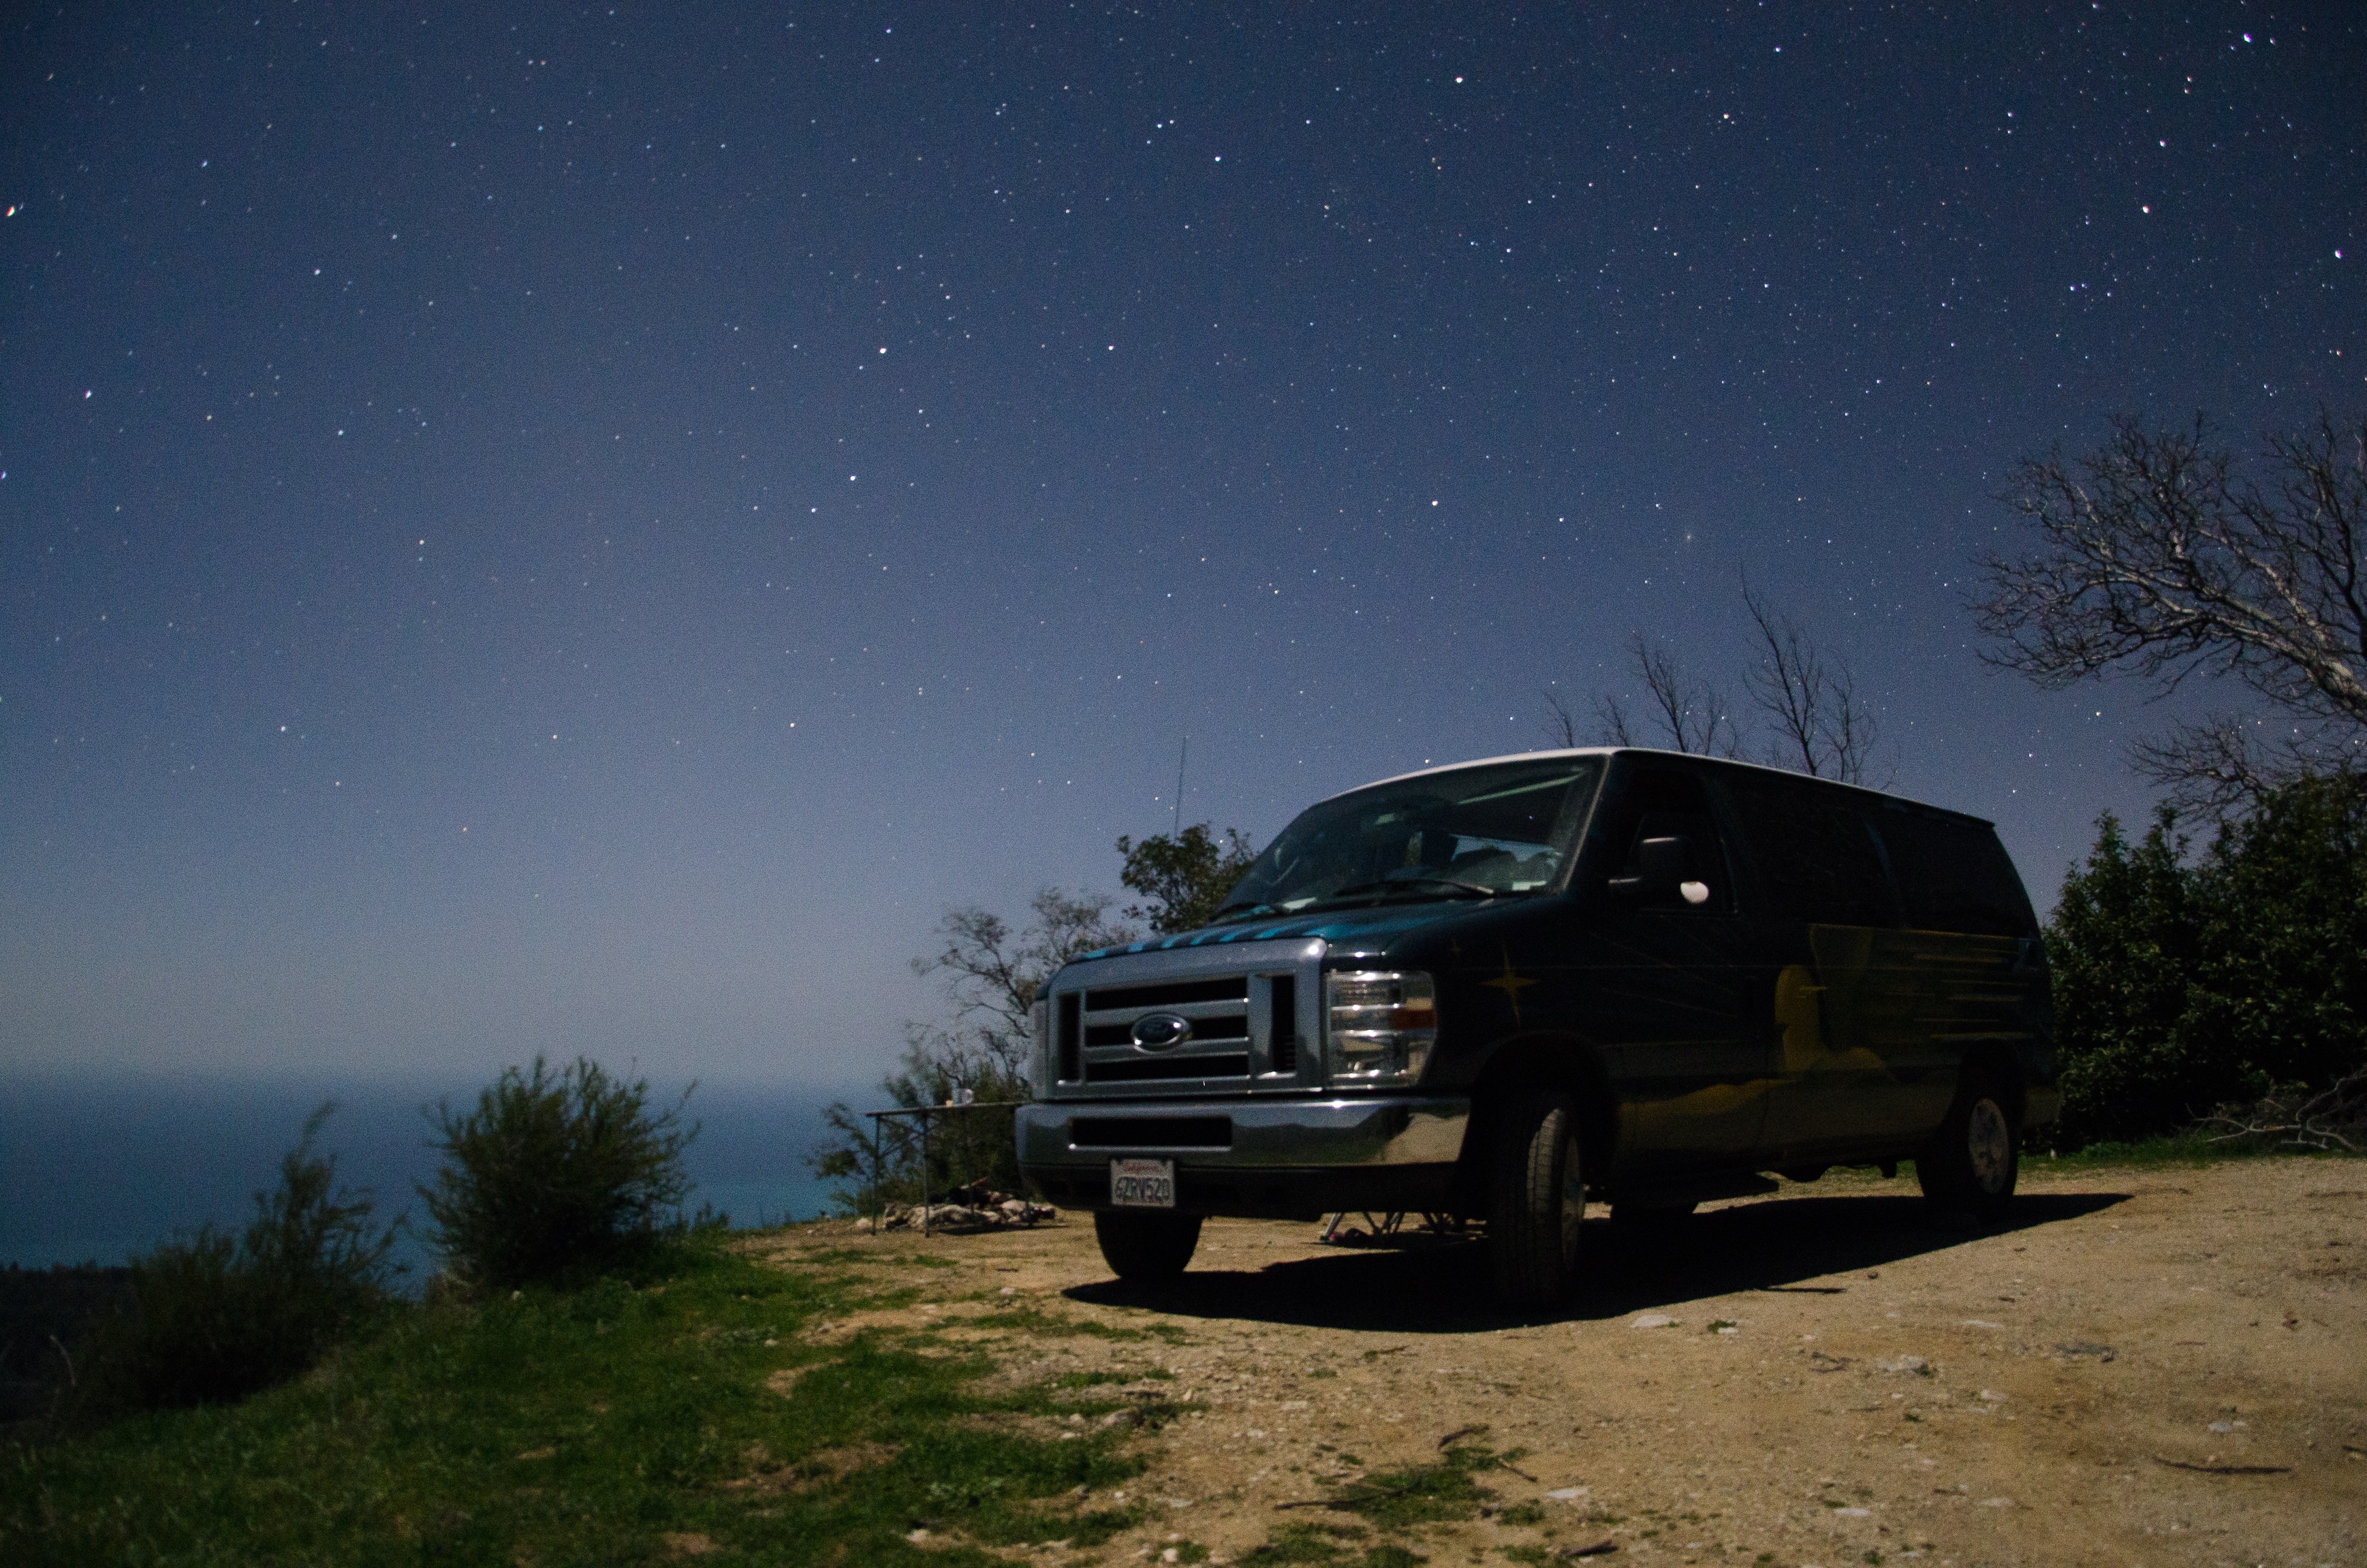
car, night, vehicle, screenshot, automobile make, off roading